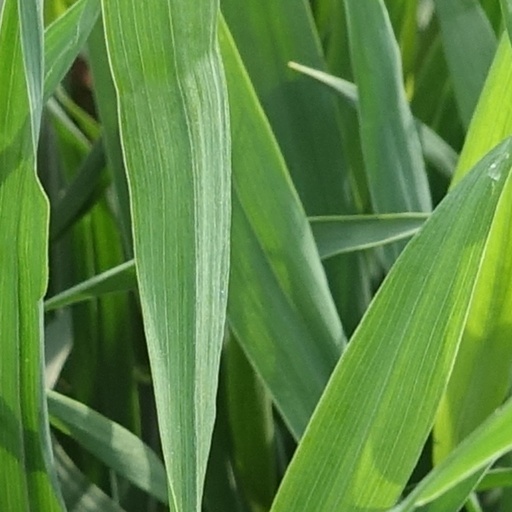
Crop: wheat